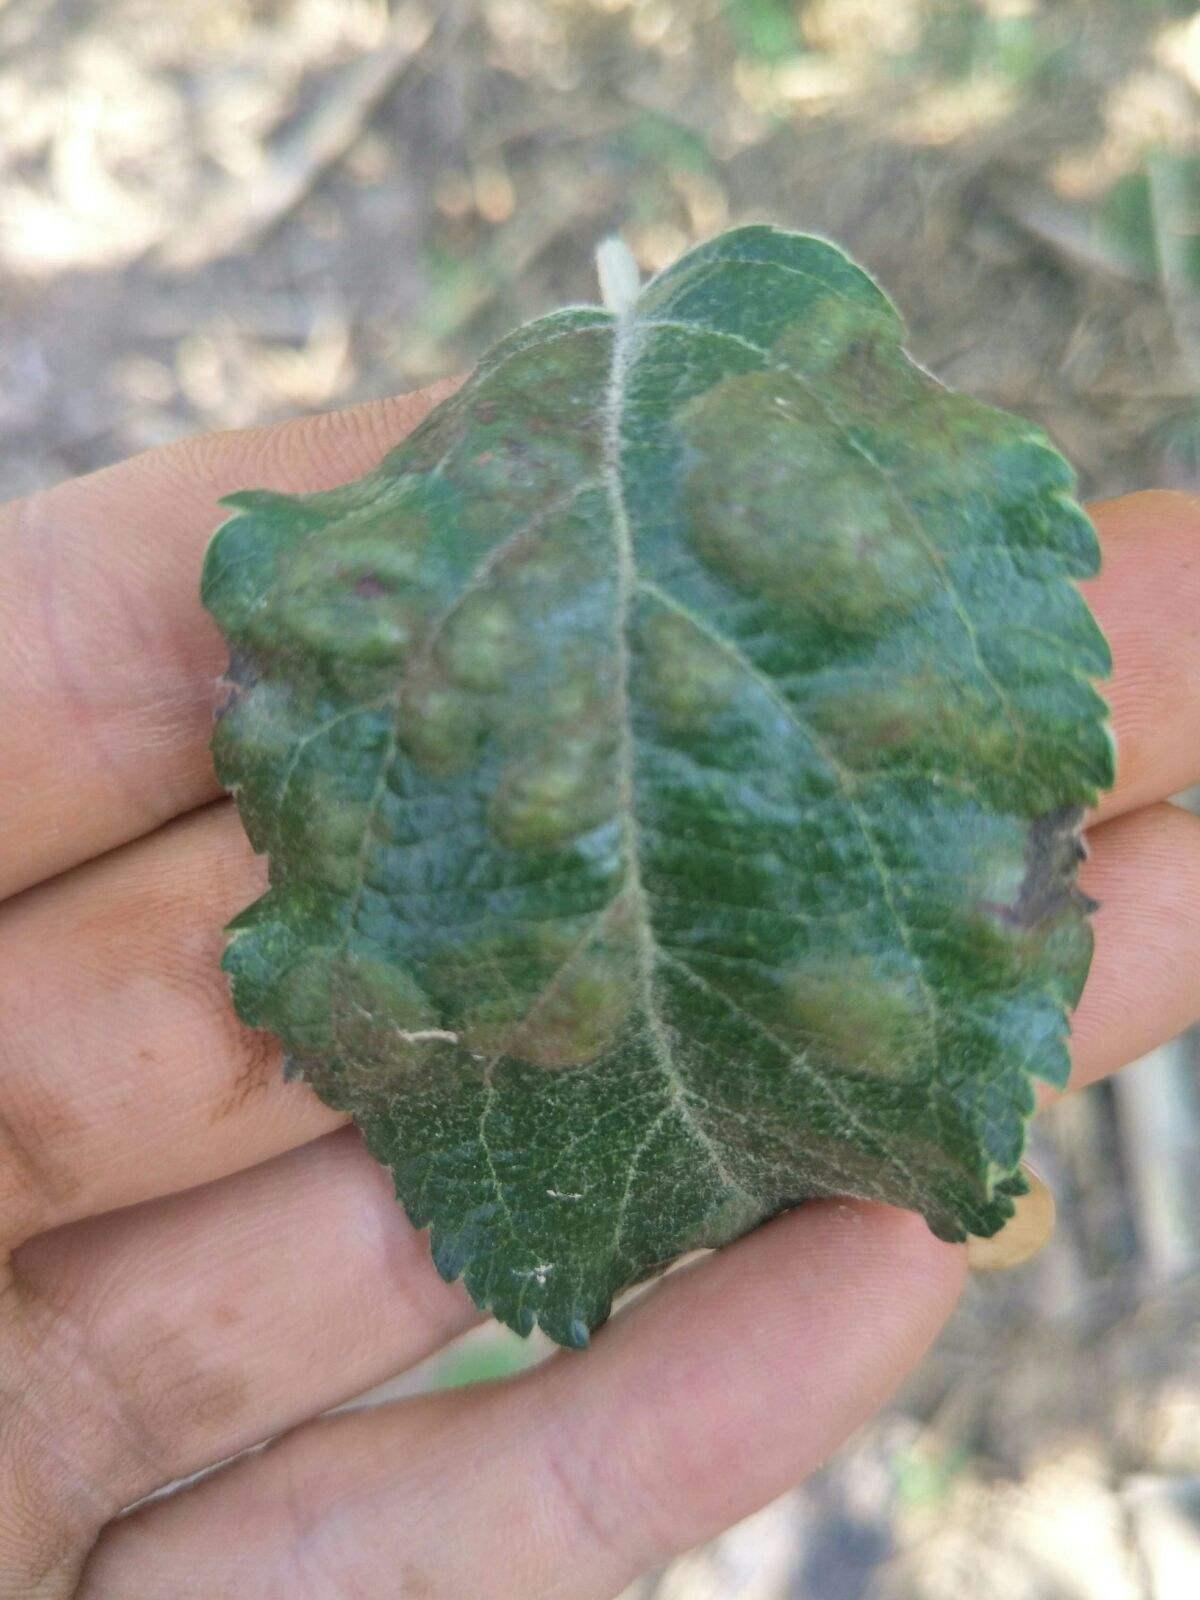
Plant: Apple
Disease: apple scab